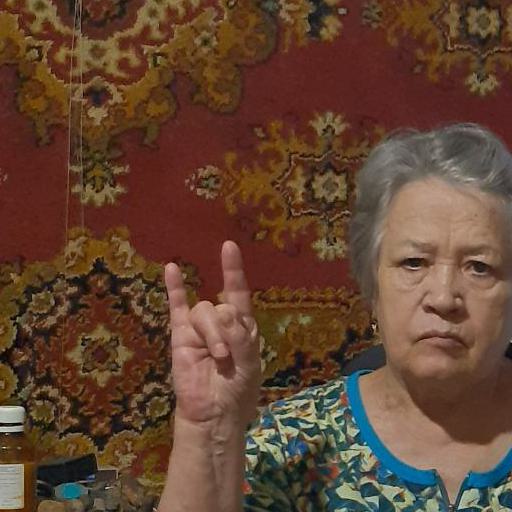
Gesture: rock